Meningitis

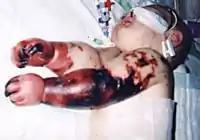
Charlotte Cleverley-Bisman developed severe meningococcal meningitis as a young child; in her case, the petechial rash progressed to gangrene and required amputation of all limbs. She survived the disease and became a poster child for a meningitis vaccination campaign in New Zealand.

Additional problems may occur in the early stage of the illness. These may require specific treatment, and sometimes indicate severe illness or a worse prognosis. The infection may trigger sepsis, a systemic inflammatory response syndrome of falling blood pressure, fast heart rate, high or abnormally low temperature, and rapid breathing. Very low blood pressure may occur at an early stage, especially but not exclusively in meningococcal meningitis; this may lead to insufficient blood supply to other organs. Disseminated intravascular coagulation, the excessive activation of blood clotting, may obstruct blood flow to organs and paradoxically increase the bleeding risk. Gangrene of limbs can occur in meningococcal disease. Severe meningococcal and pneumococcal infections may result in hemorrhaging of the adrenal glands, leading to Waterhouse-Friderichsen syndrome, which is often fatal.